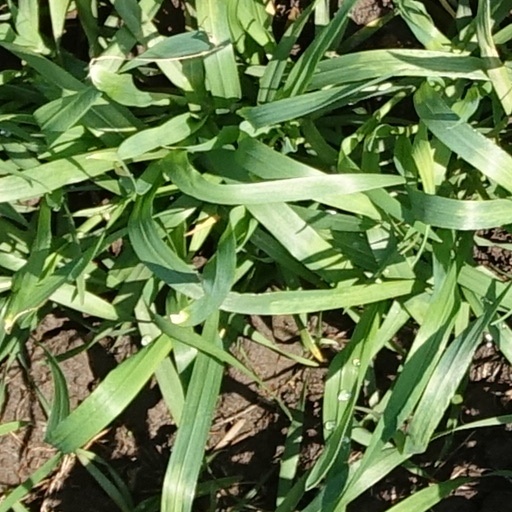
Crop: wheat